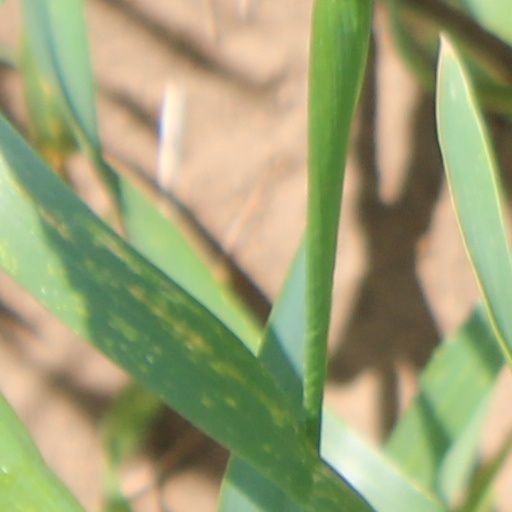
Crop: wheat